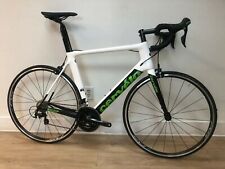
Vehicle type: Bikes